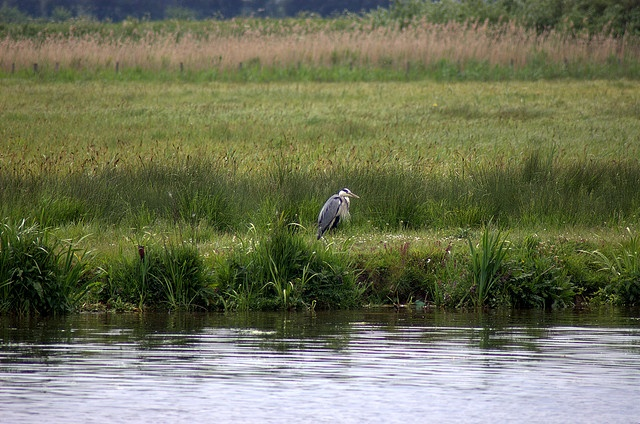
A bird standing near water and marsh grass.
A bird is sitting on the grass in a meadow, next to a body of water.
A Heron on the grass next to a body of water.
A bird is perched by the side of a river.
A large bird on the edge of a river.